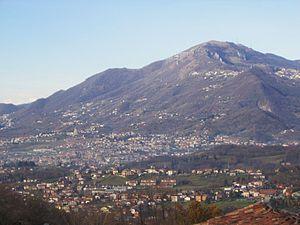
Almenno San Bartolomeo est une commune italienne de la province de Bergame dans la région Lombardie en Italie.